Academia Ecuatoguineana de la Lengua Española

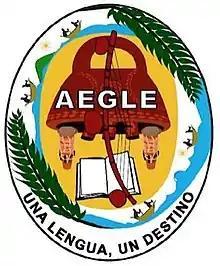

The Equatoguinean Academy of the Spanish Language is an association of academics and experts on the use of the Spanish language in Equatorial Guinea, a republic in Central Africa in which Spanish is the national official language. Equatoguinean Spanish is the particular variety of Spanish spoken in the country. Since 19 March 2016, Equatorial Guinea has been a member of the Association of Spanish Language Academies.